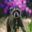
Label: raccoon